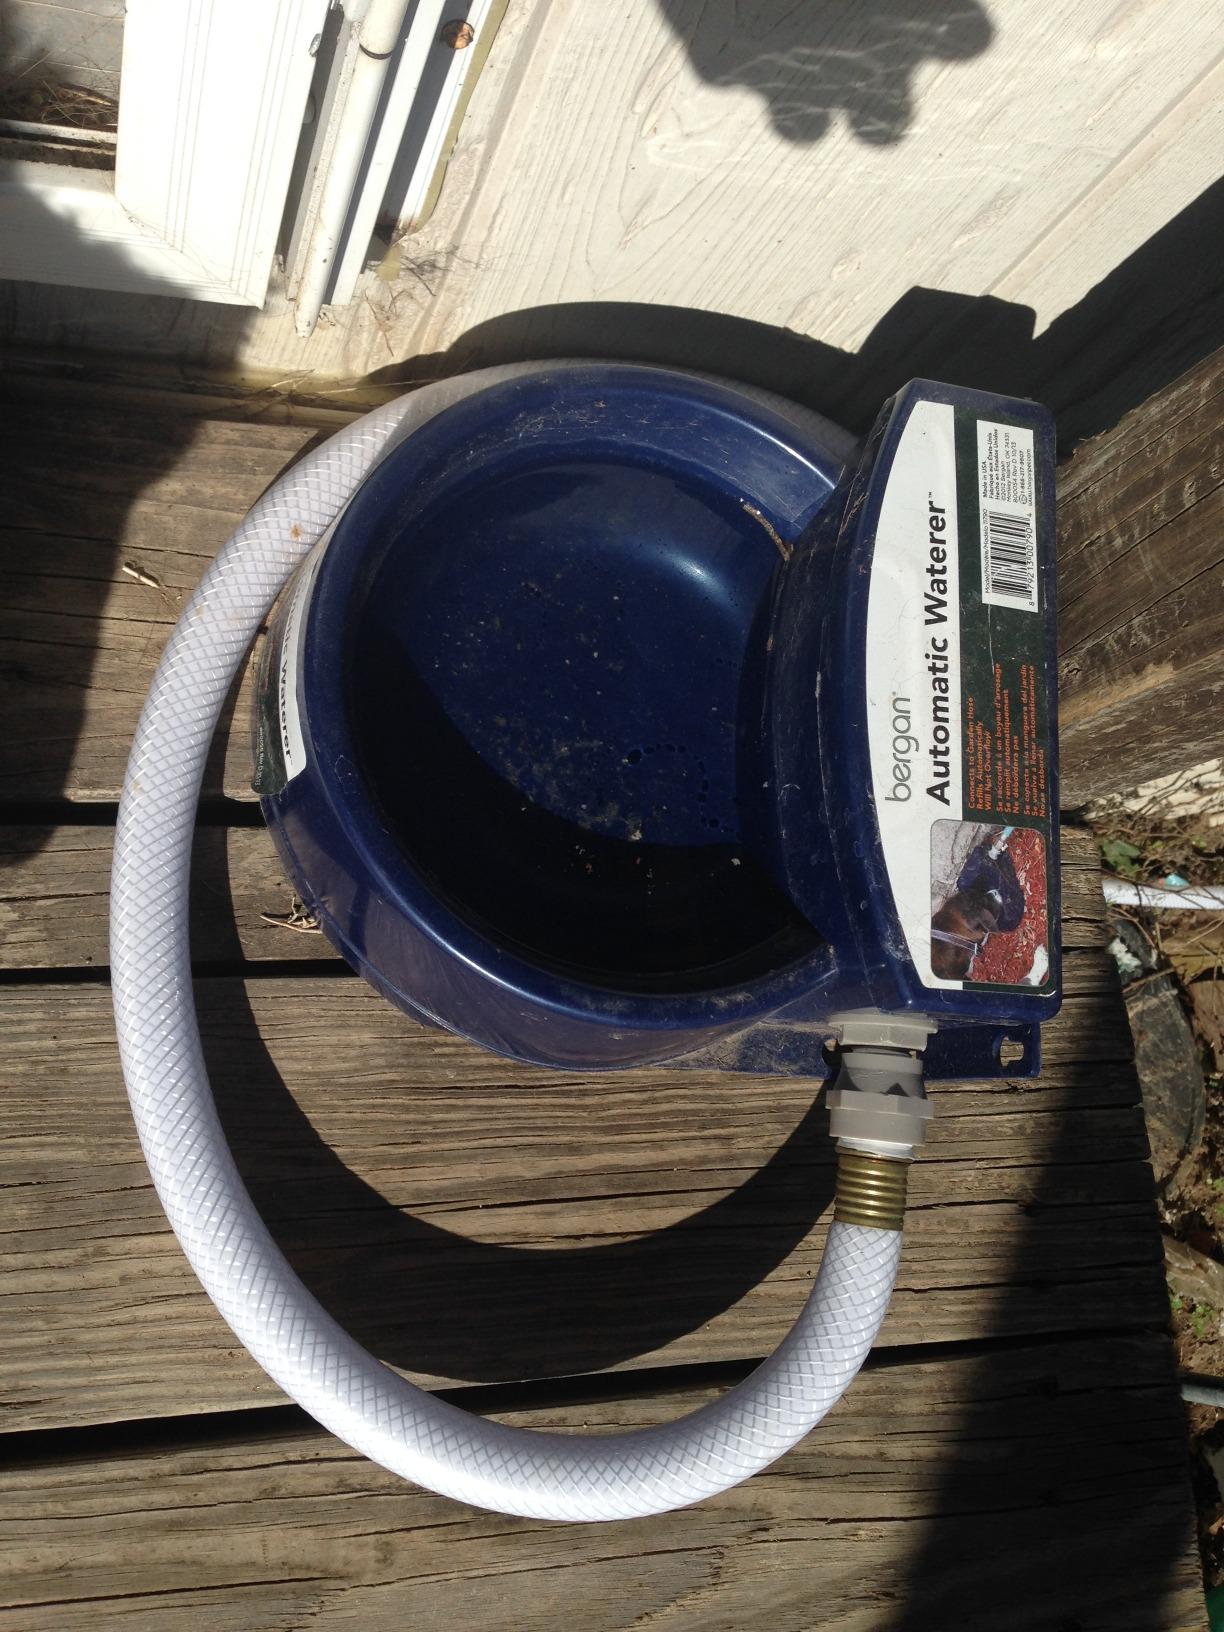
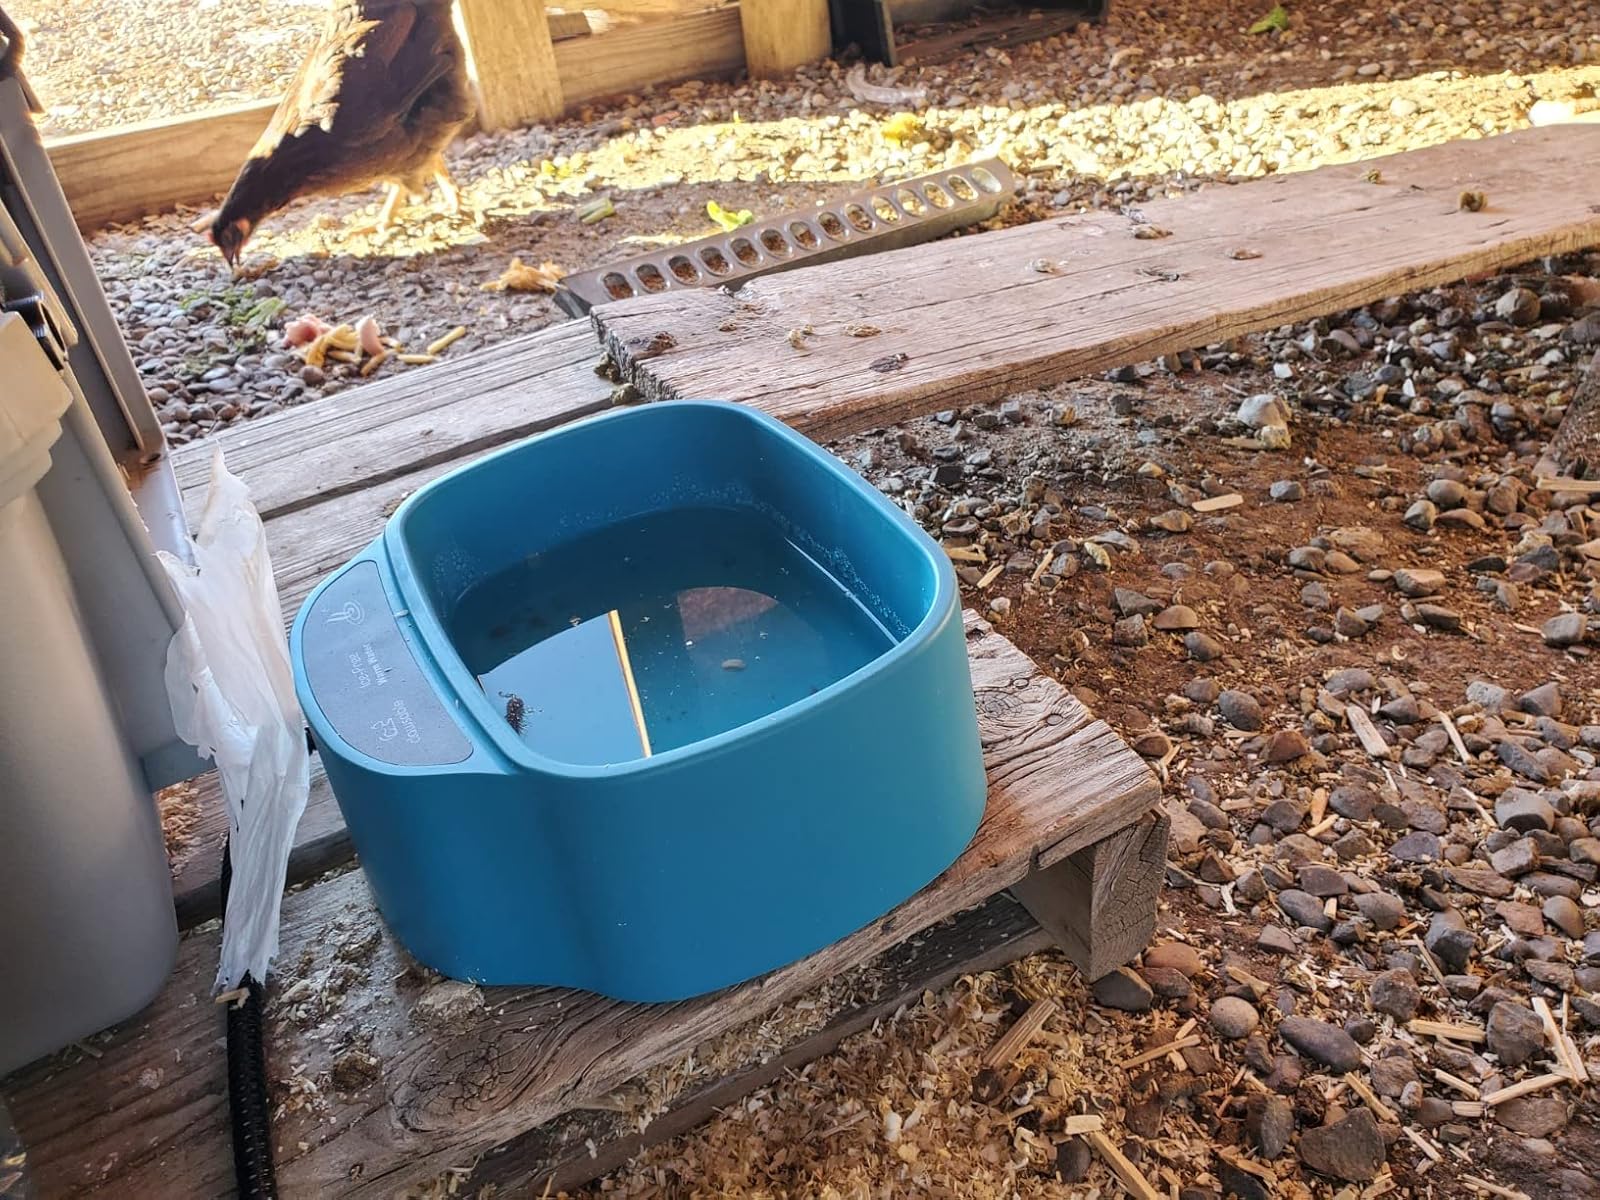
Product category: items_bowl
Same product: no